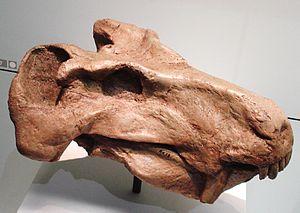
Rubidgea est un genre éteint de très grands thérapsides carnivores appartennant au sous-ordre également éteint des gorgonopsiens ayant vécu durant le Permien supérieur, dans le super-continent nommé Pangée, en actuelle Afrique du Sud. Les fossiles de Rubidgea mais aussi ceux d'autres gorgonopsiens ont été découverts dans le Désert du Karoo.